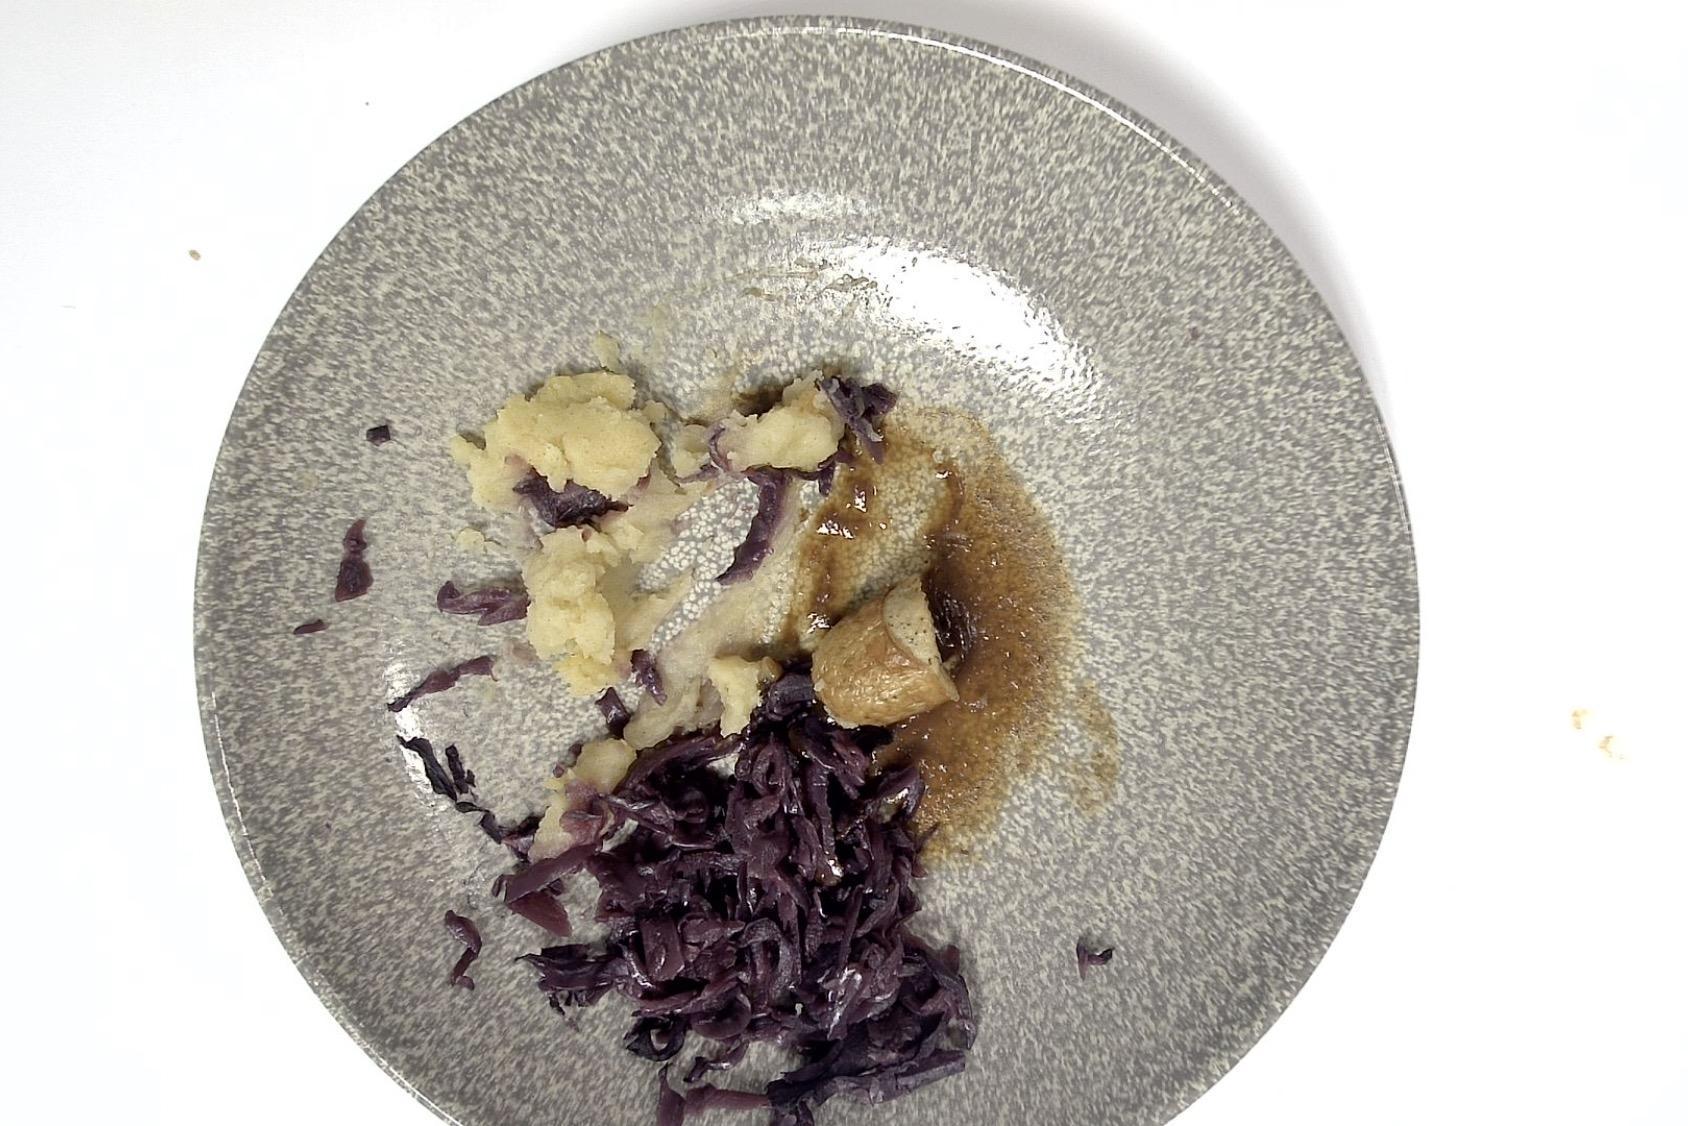
Dish: Rostbratwurst mit Rotkohl , Kartoffelpüree , Braune Sauce
Portion size: Normale Portion
Ingredients: mashed-potatoes, red-cabbage, brown-sauce, grilled-sausage
Weight as served: 300 g
Energy as served: 360,980 kcal (1.512,760 kJ)
Fat: 21,220 g (saturated: 6,540 g)
Carbohydrates: 28,000 g (sugar: 8,570 g)
Protein: 11,920 g
Salt: 4,830 g
Weight after return: 214 g
Energy after return: 257,499 kcal